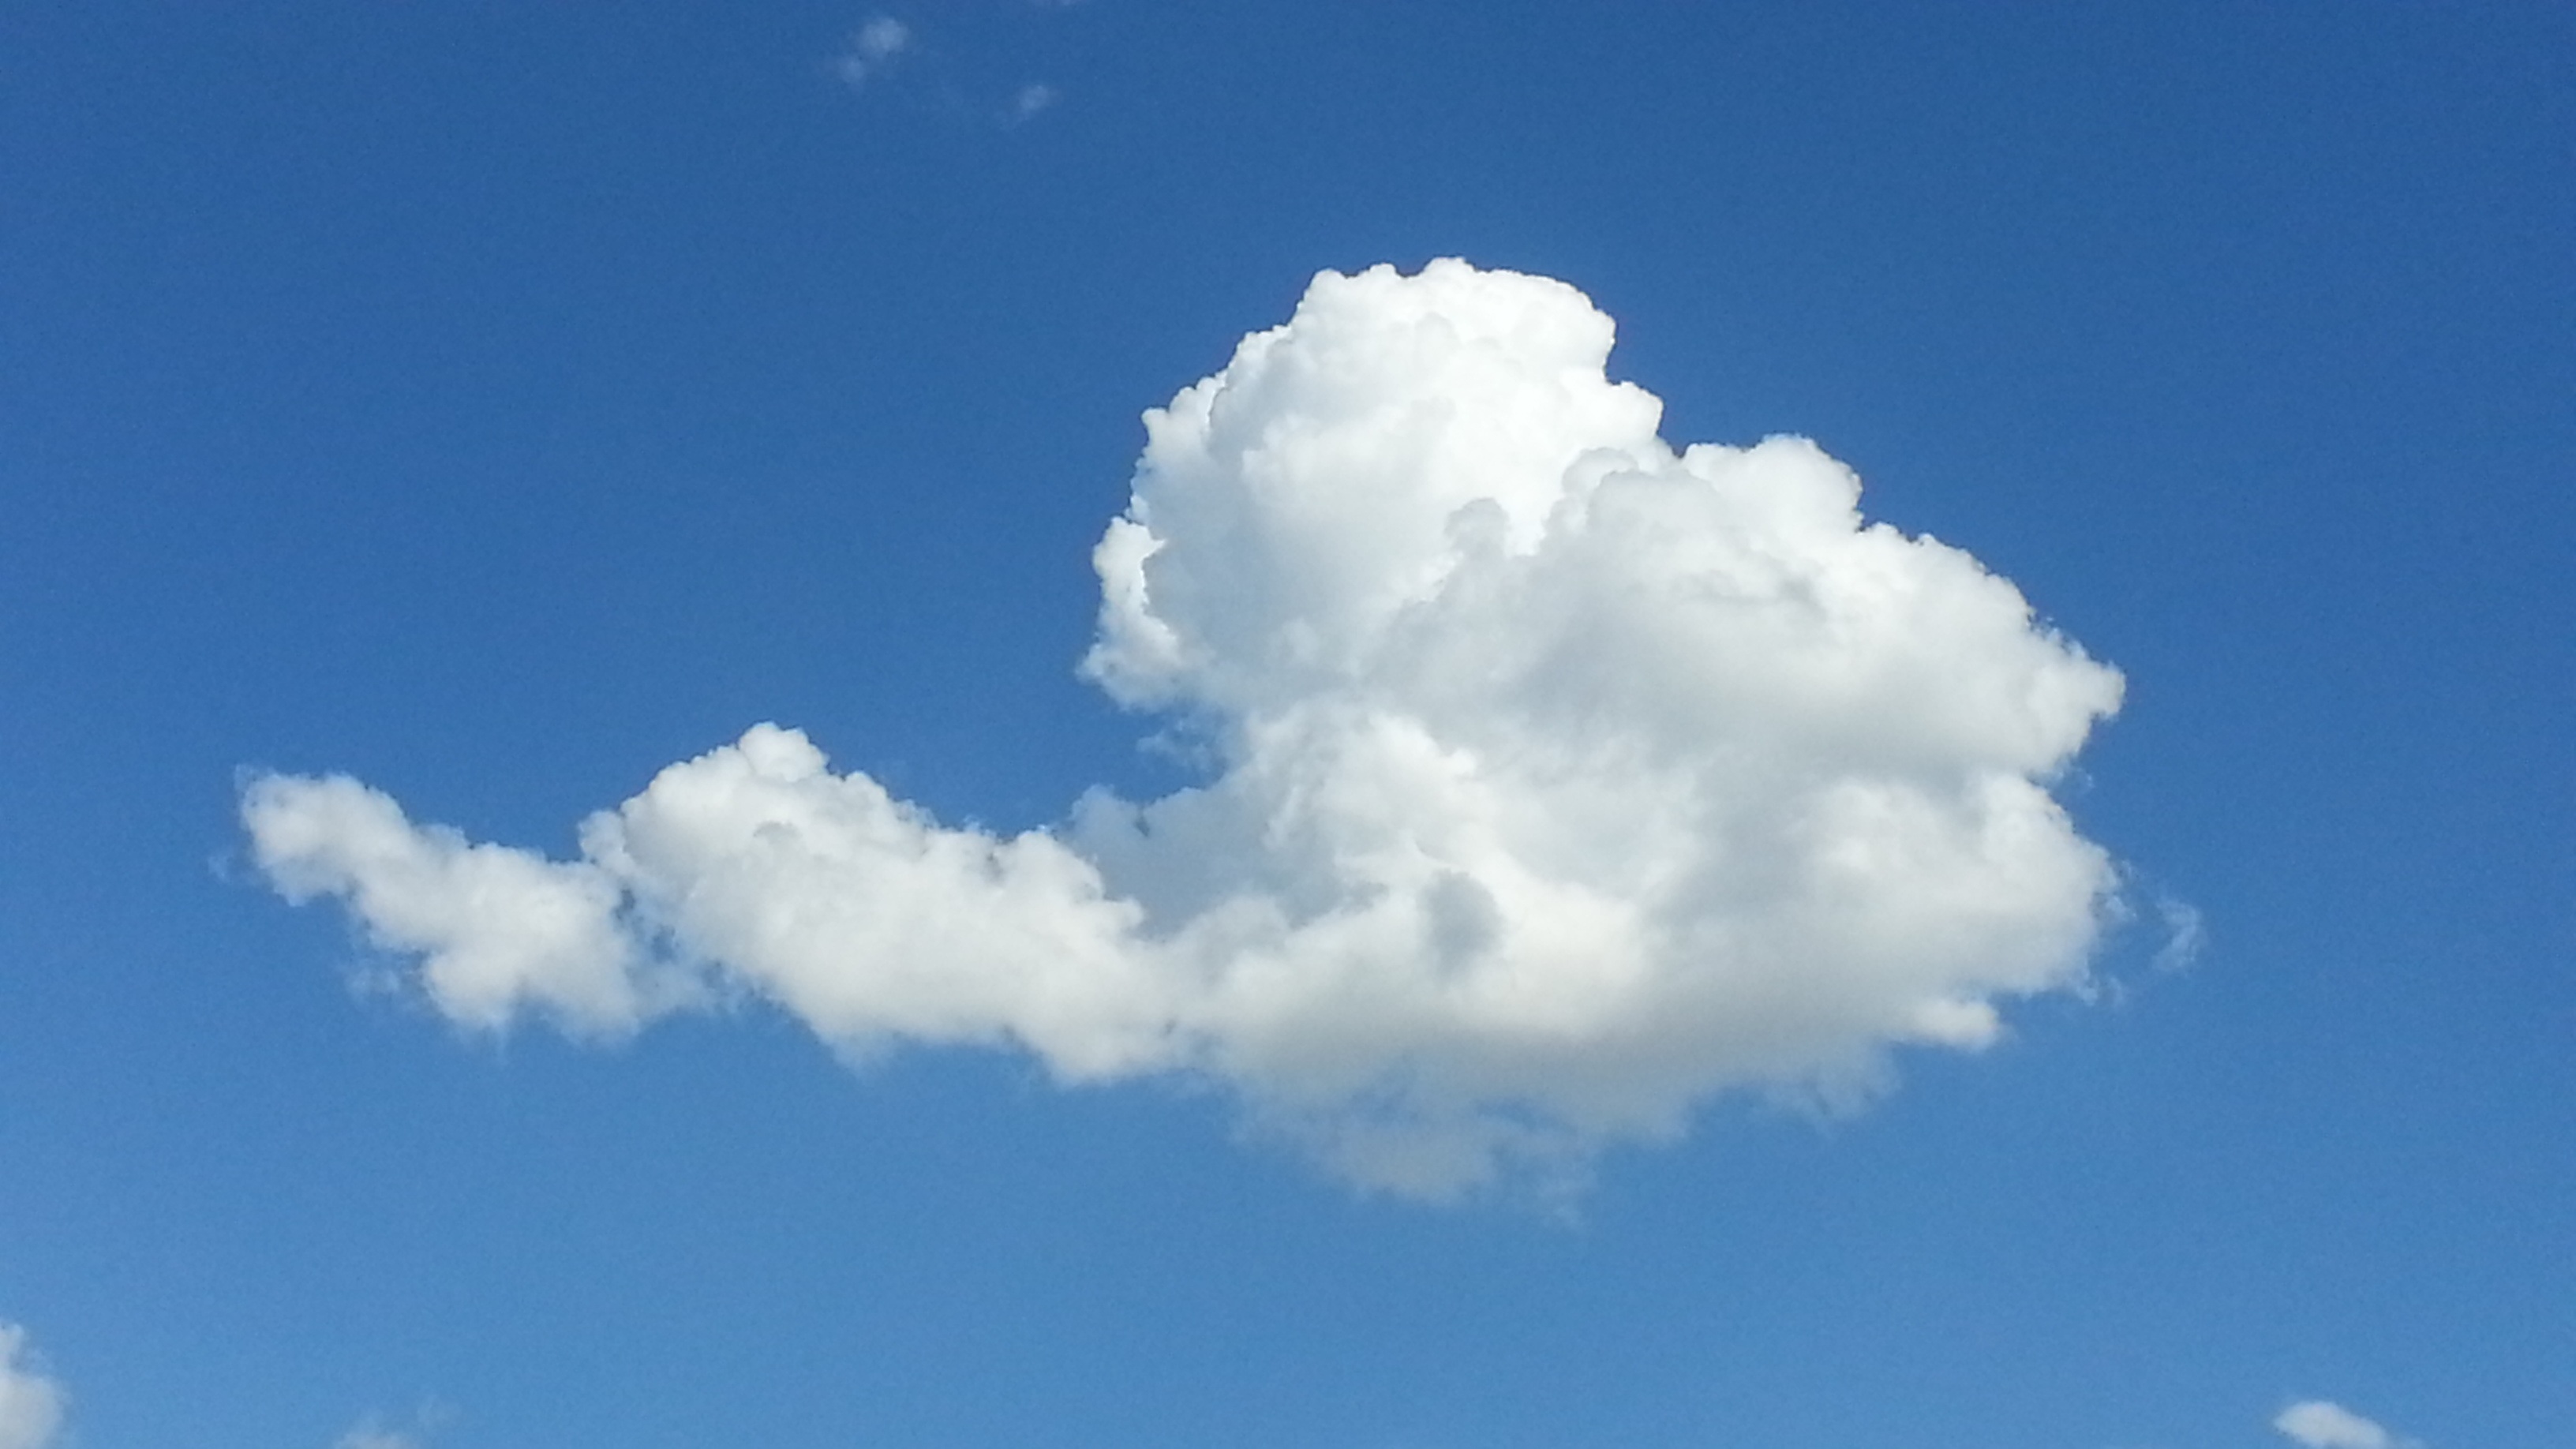
nature, cloud, sky, sunshine, atmosphere, summer, travel, plane, daytime, cumulus, blue, solar, evening sky, meteorological phenomenon, atmosphere of earth